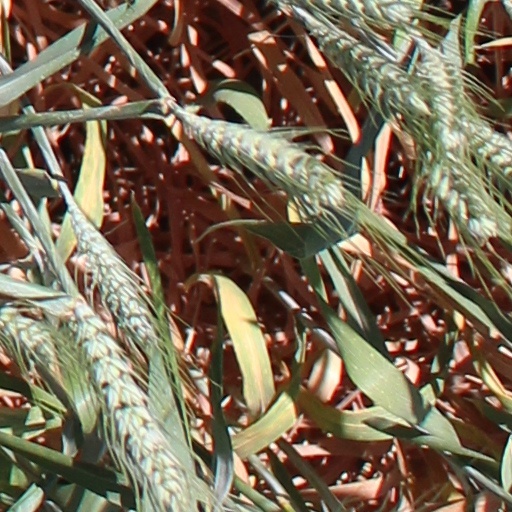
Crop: wheat